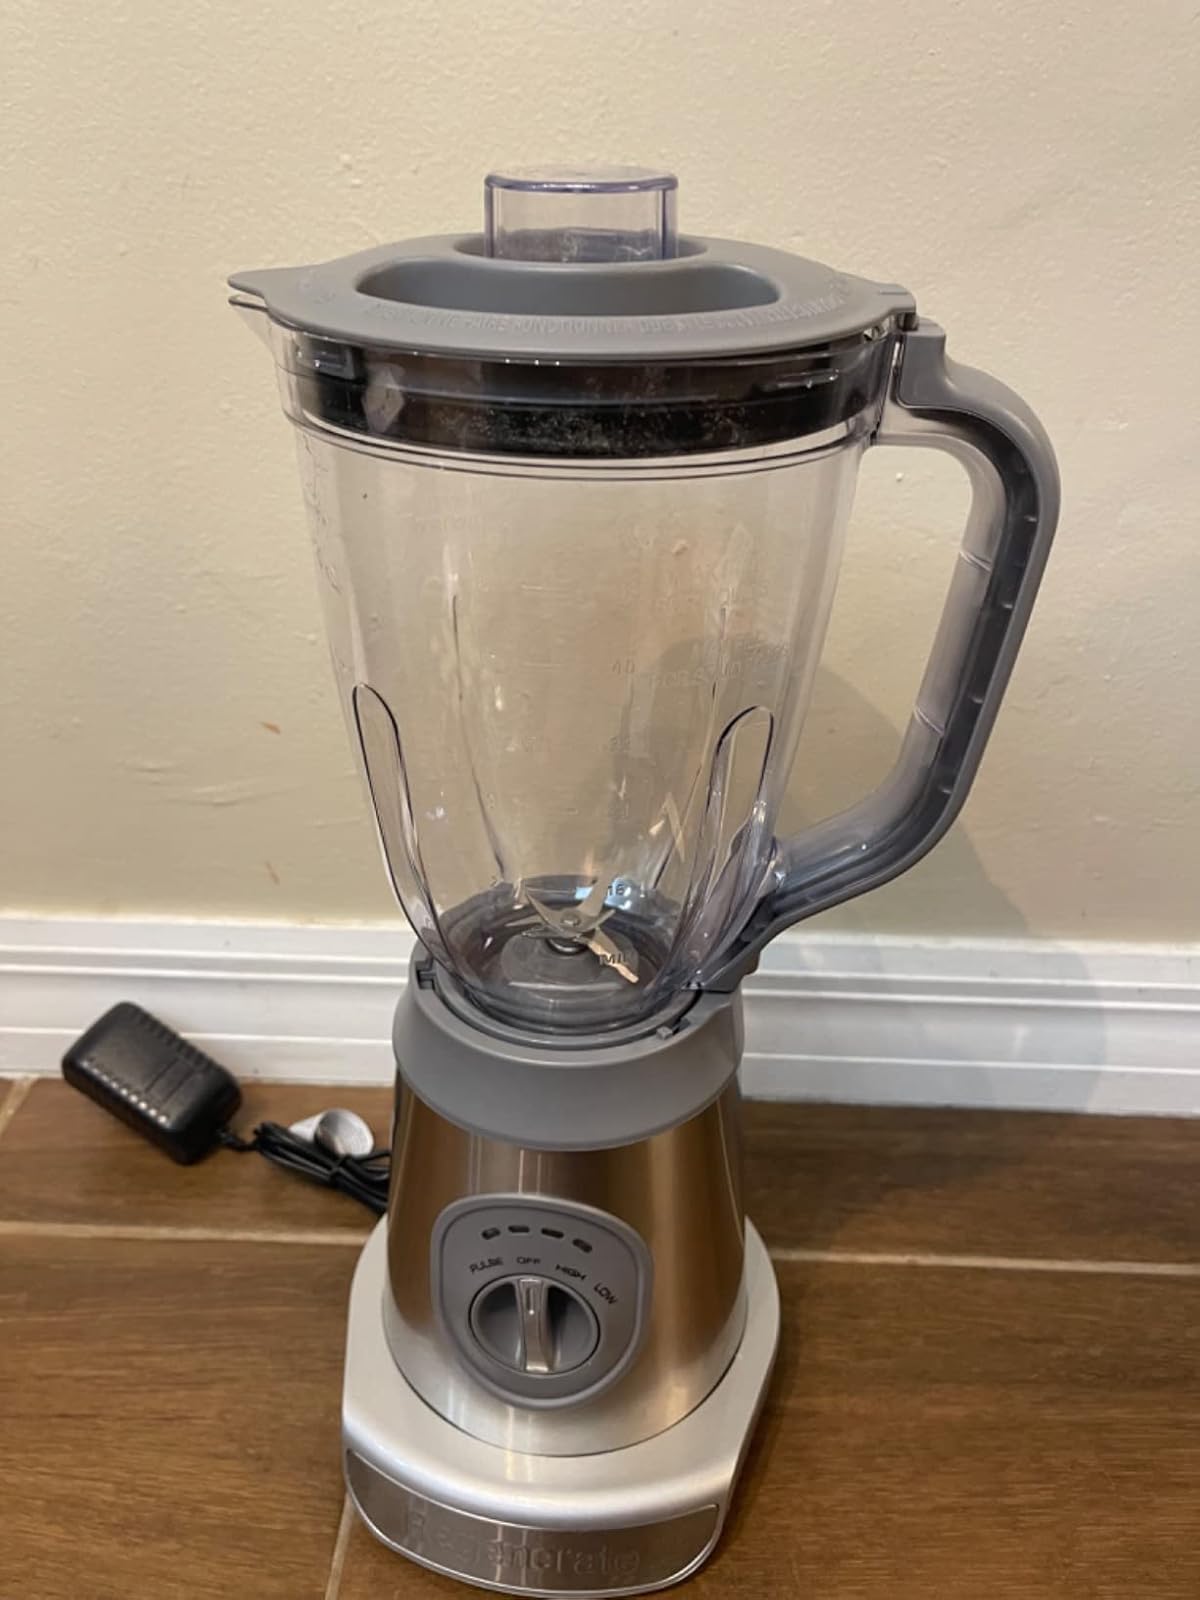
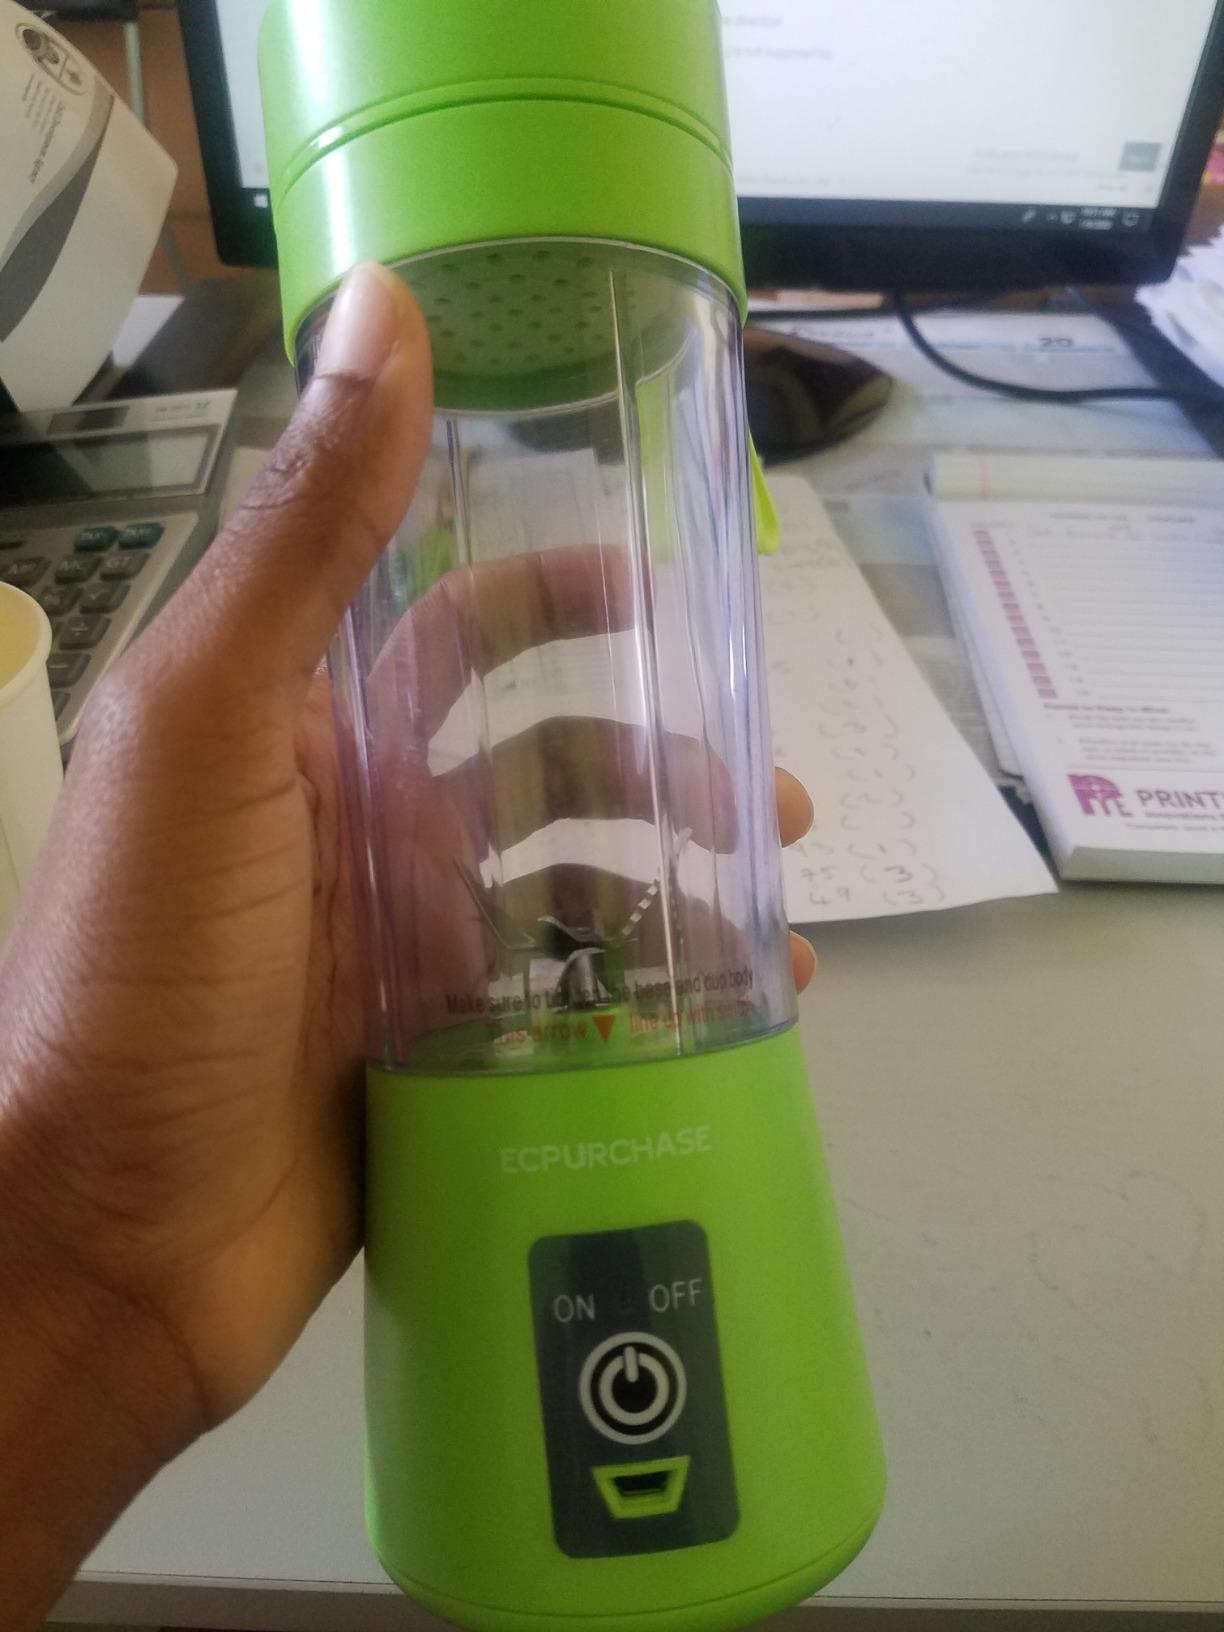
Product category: items_blender
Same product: no